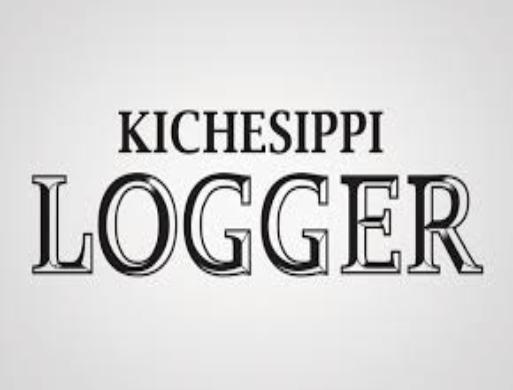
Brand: kichesippi-1
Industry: Food